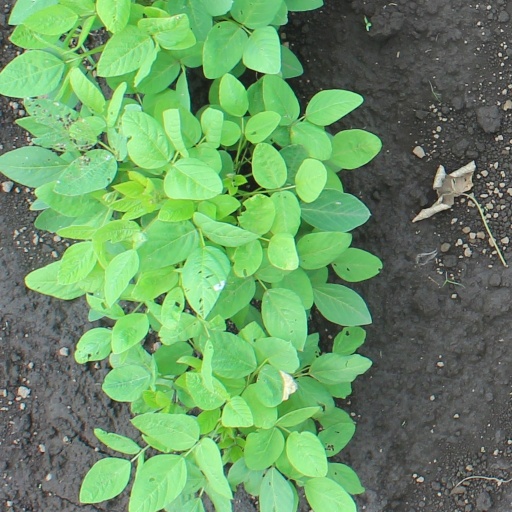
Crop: soybean